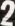
Number: 2